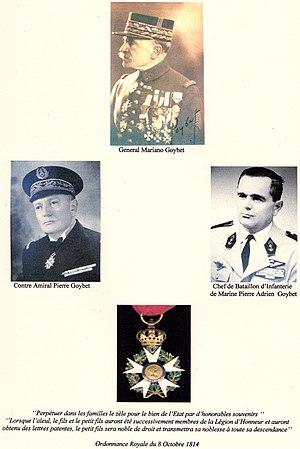
Général Mariano Goybet grand officier de la légion d'honneur (1861-1943)